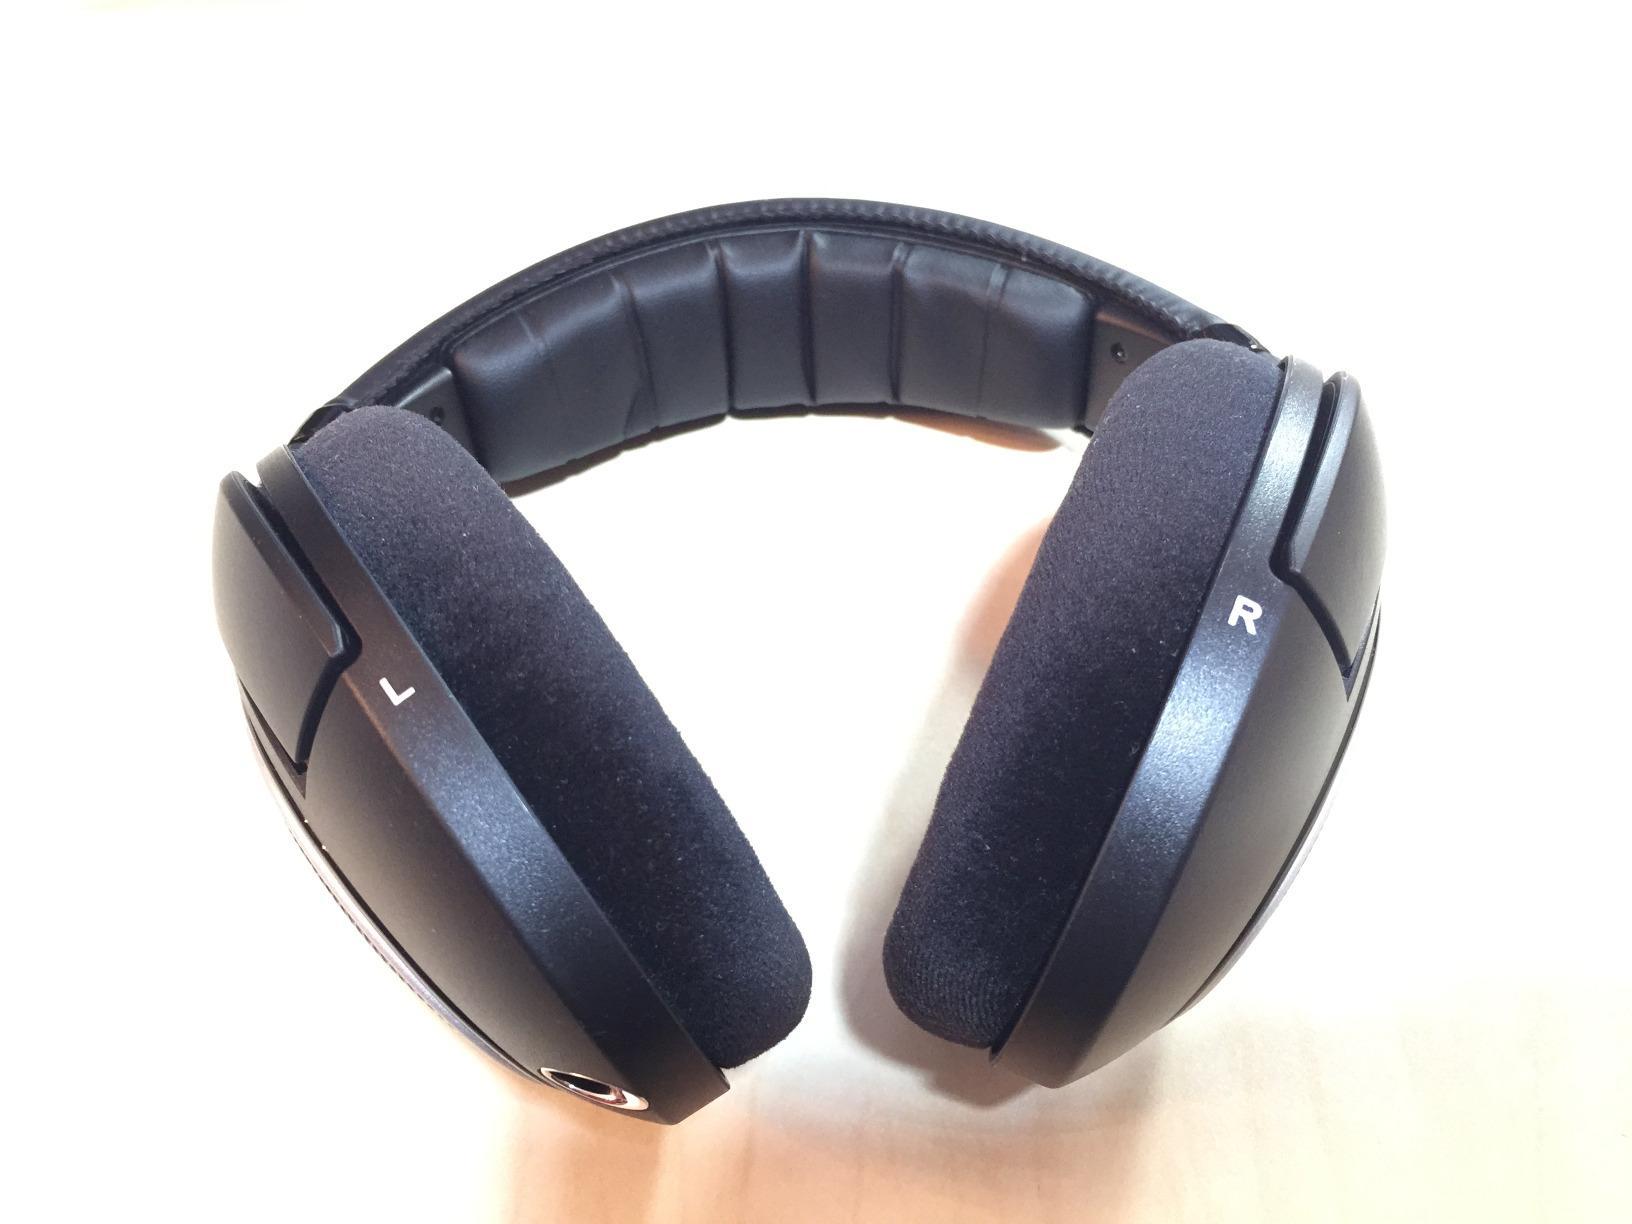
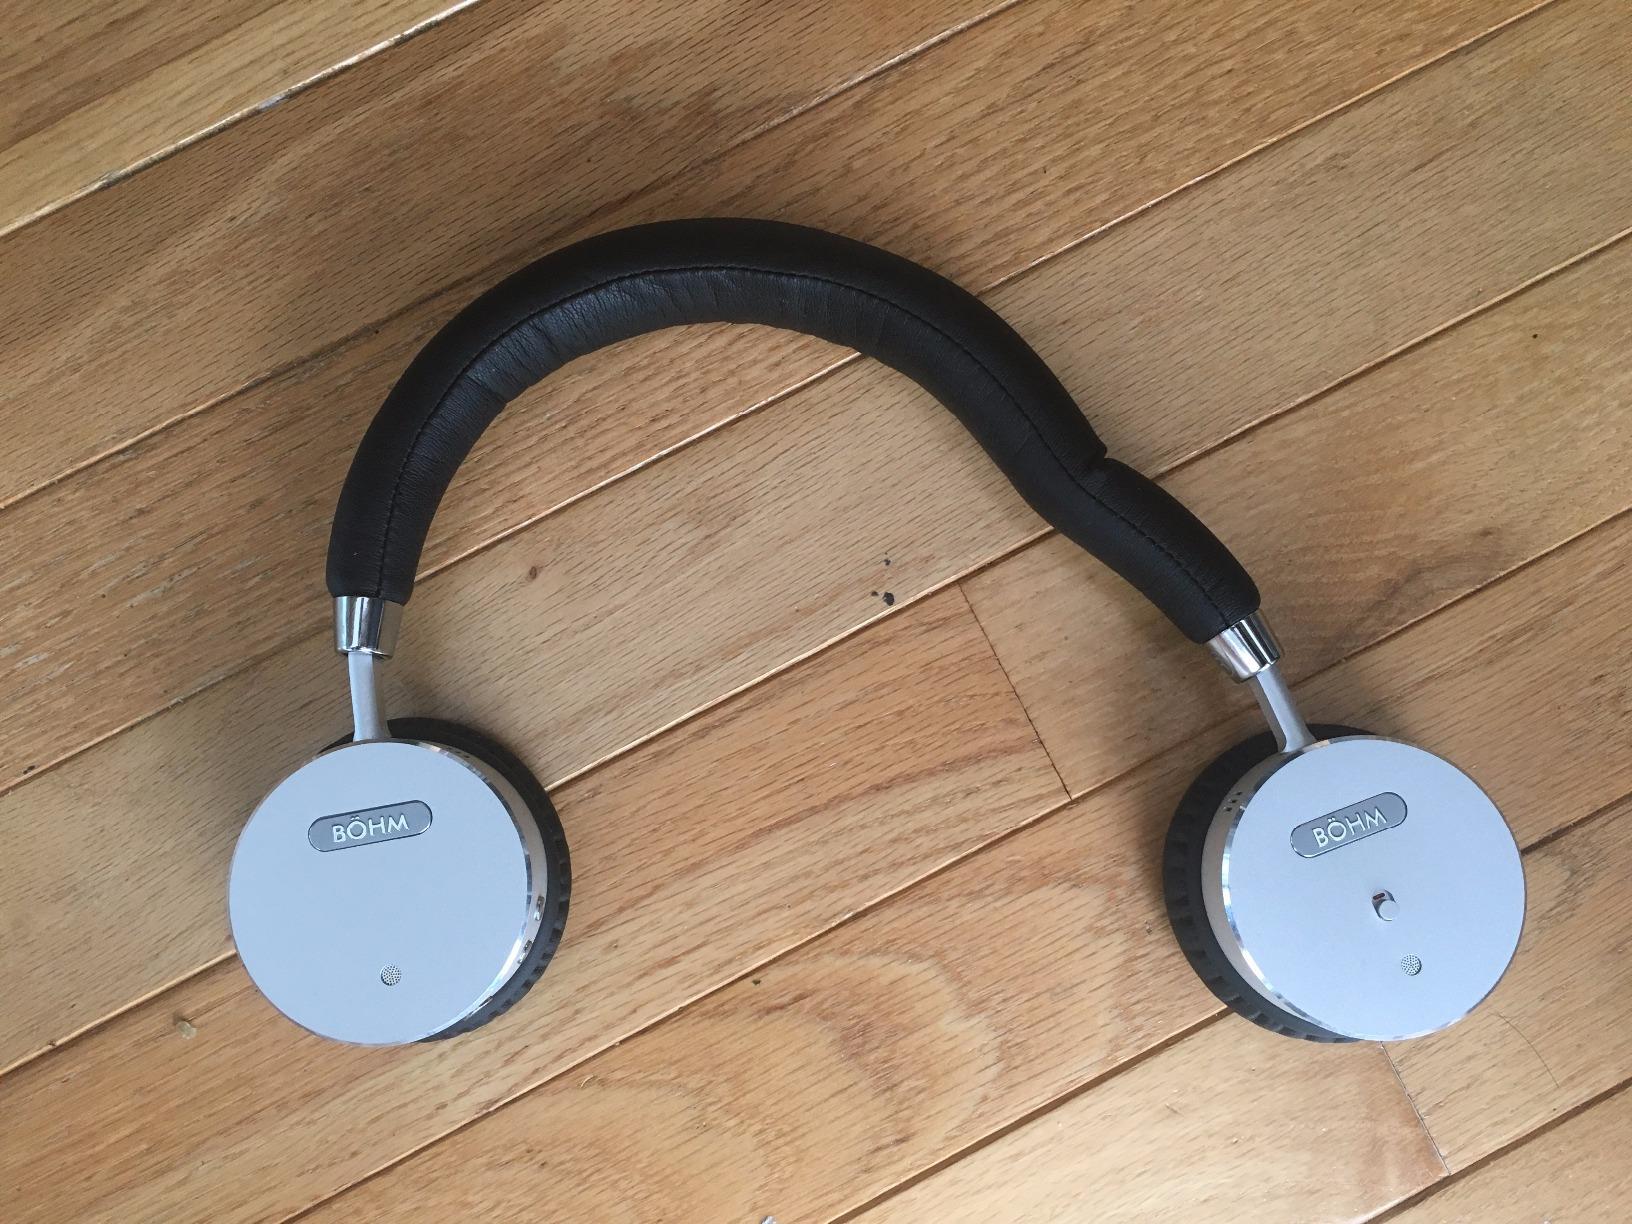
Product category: headphones
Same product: no